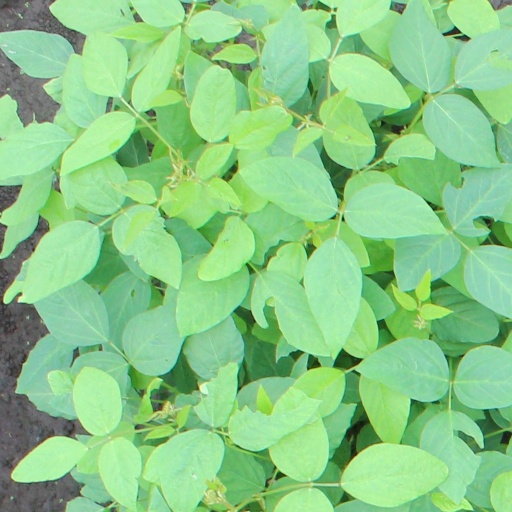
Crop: soybean